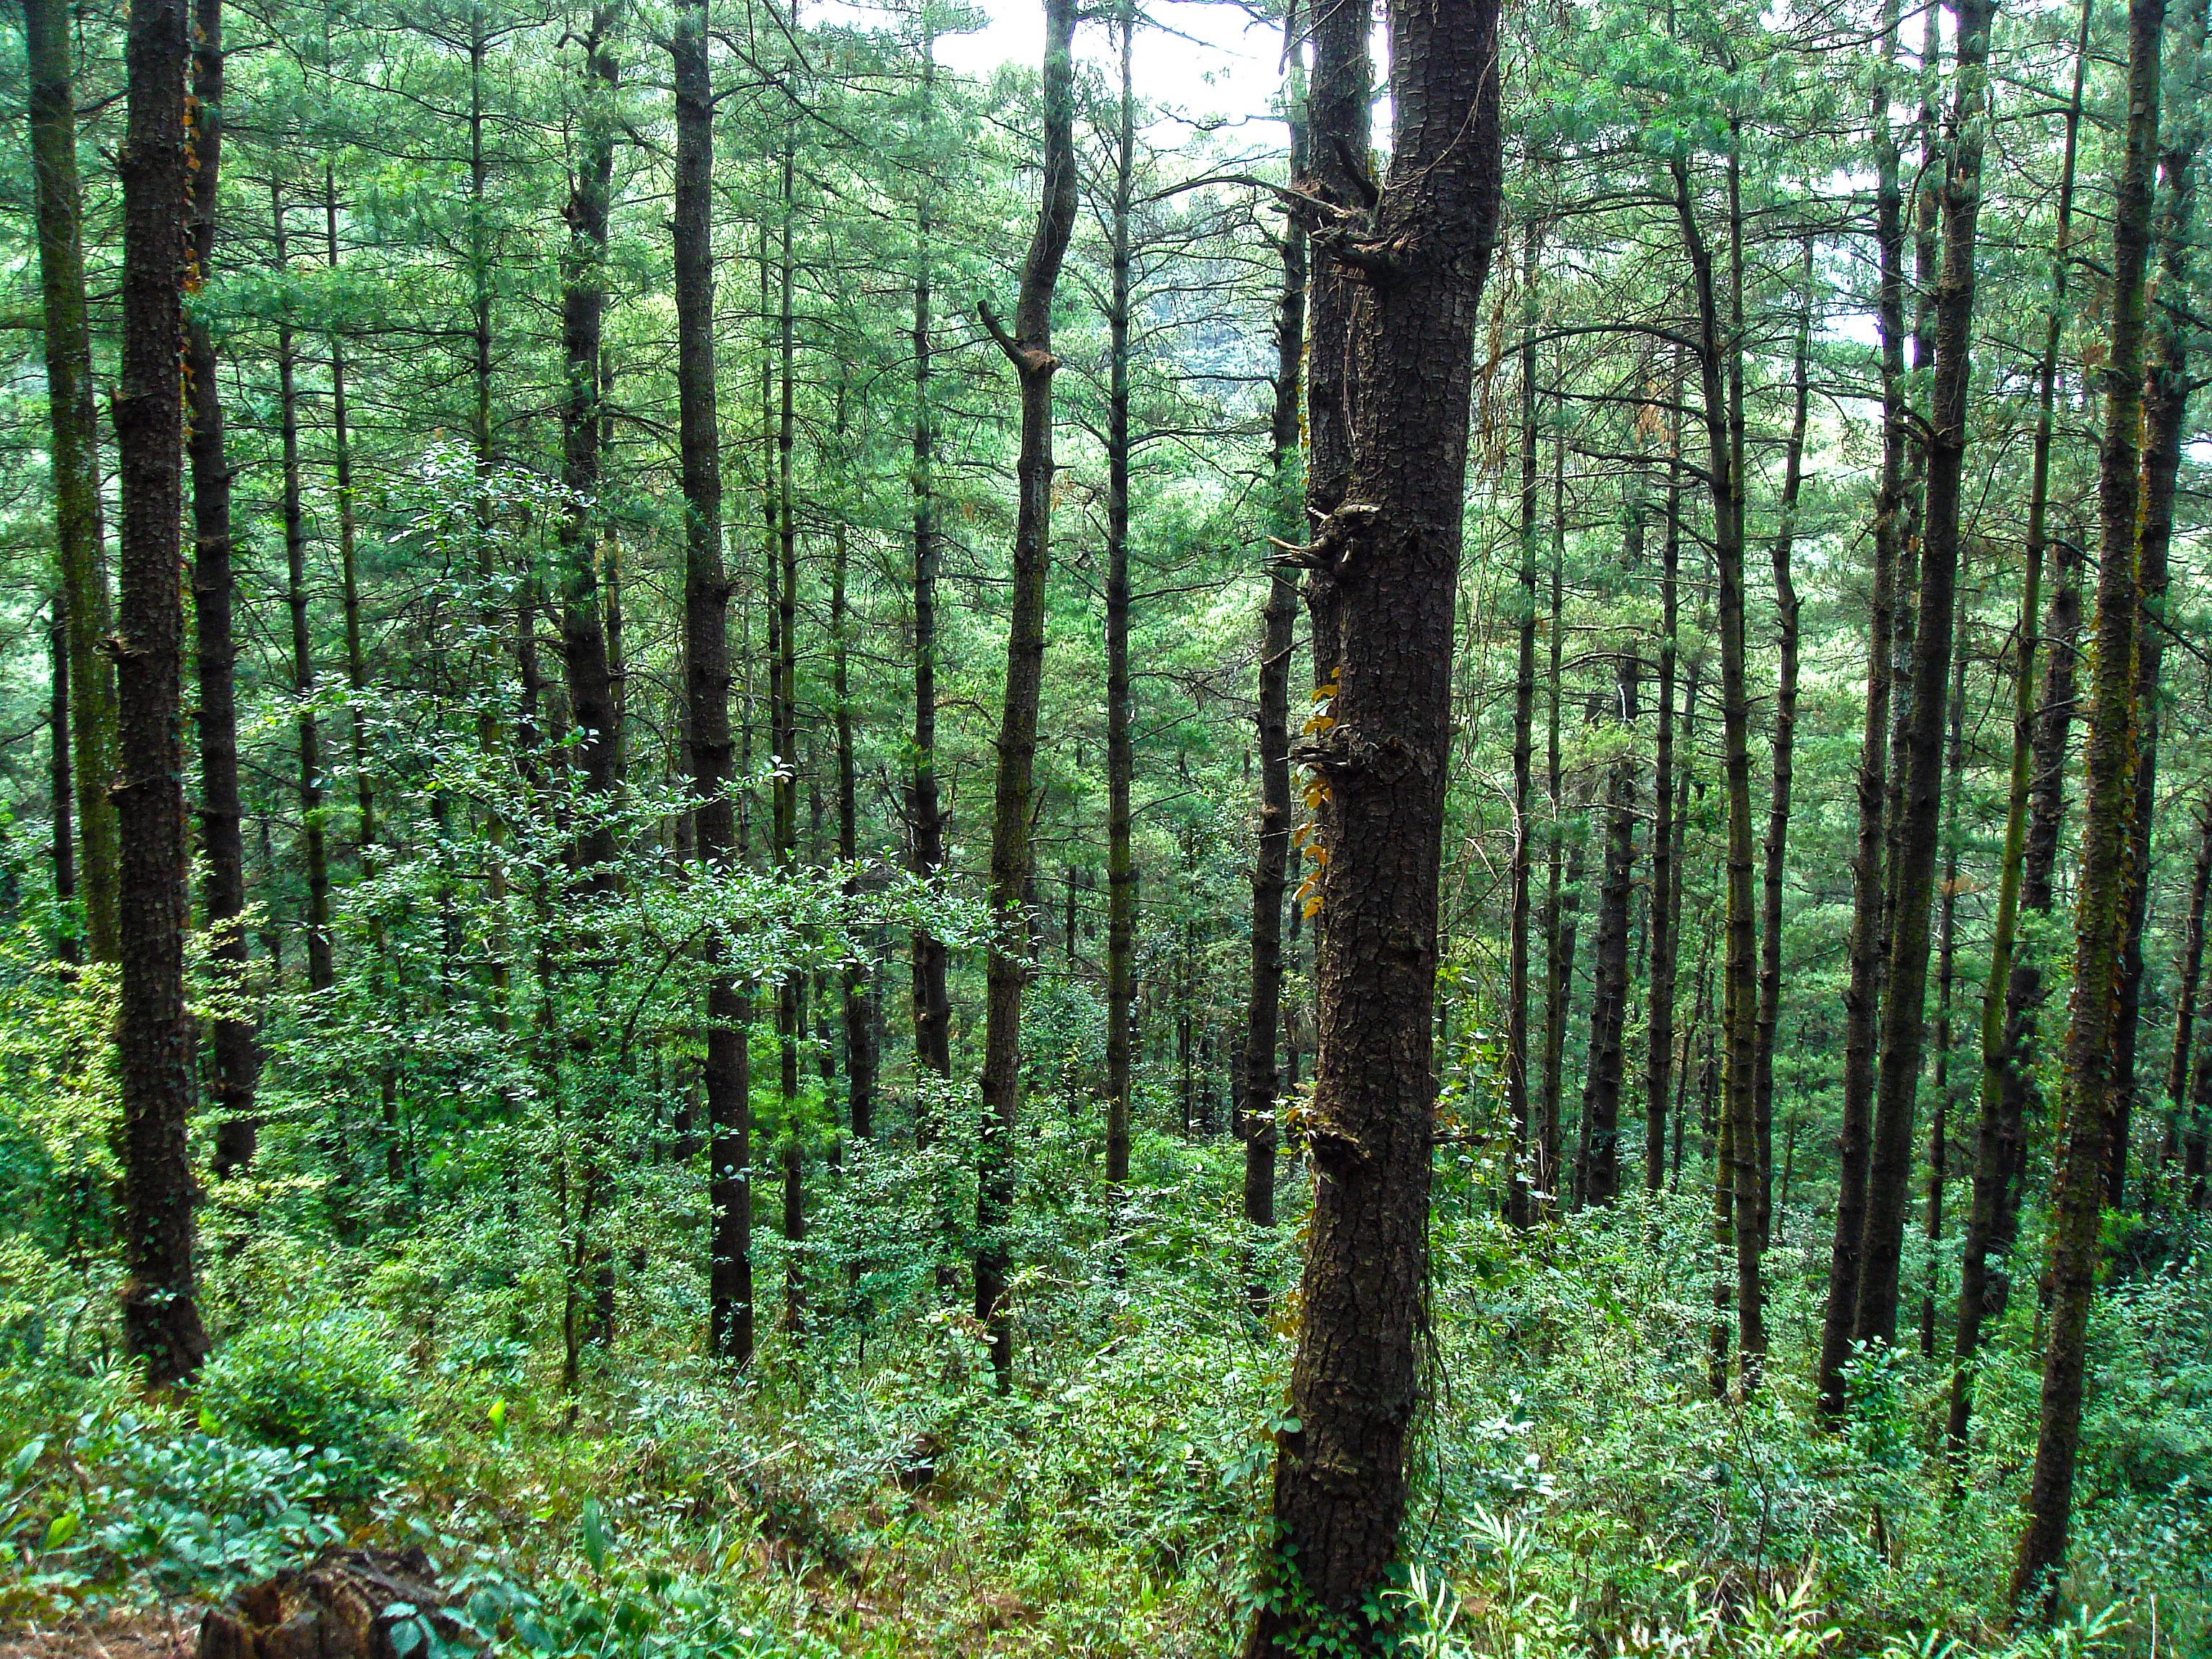
tree, forest, wilderness, trail, ridge, spruce, vegetation, rainforest, deciduous, grove, woodland, habitat, ecosystem, nature reserve, biome, old growth forest, natural environment, geographical feature, woody plant, temperate broadleaf and mixed forest, temperate coniferous forest, riparian forest, spruce fir forest